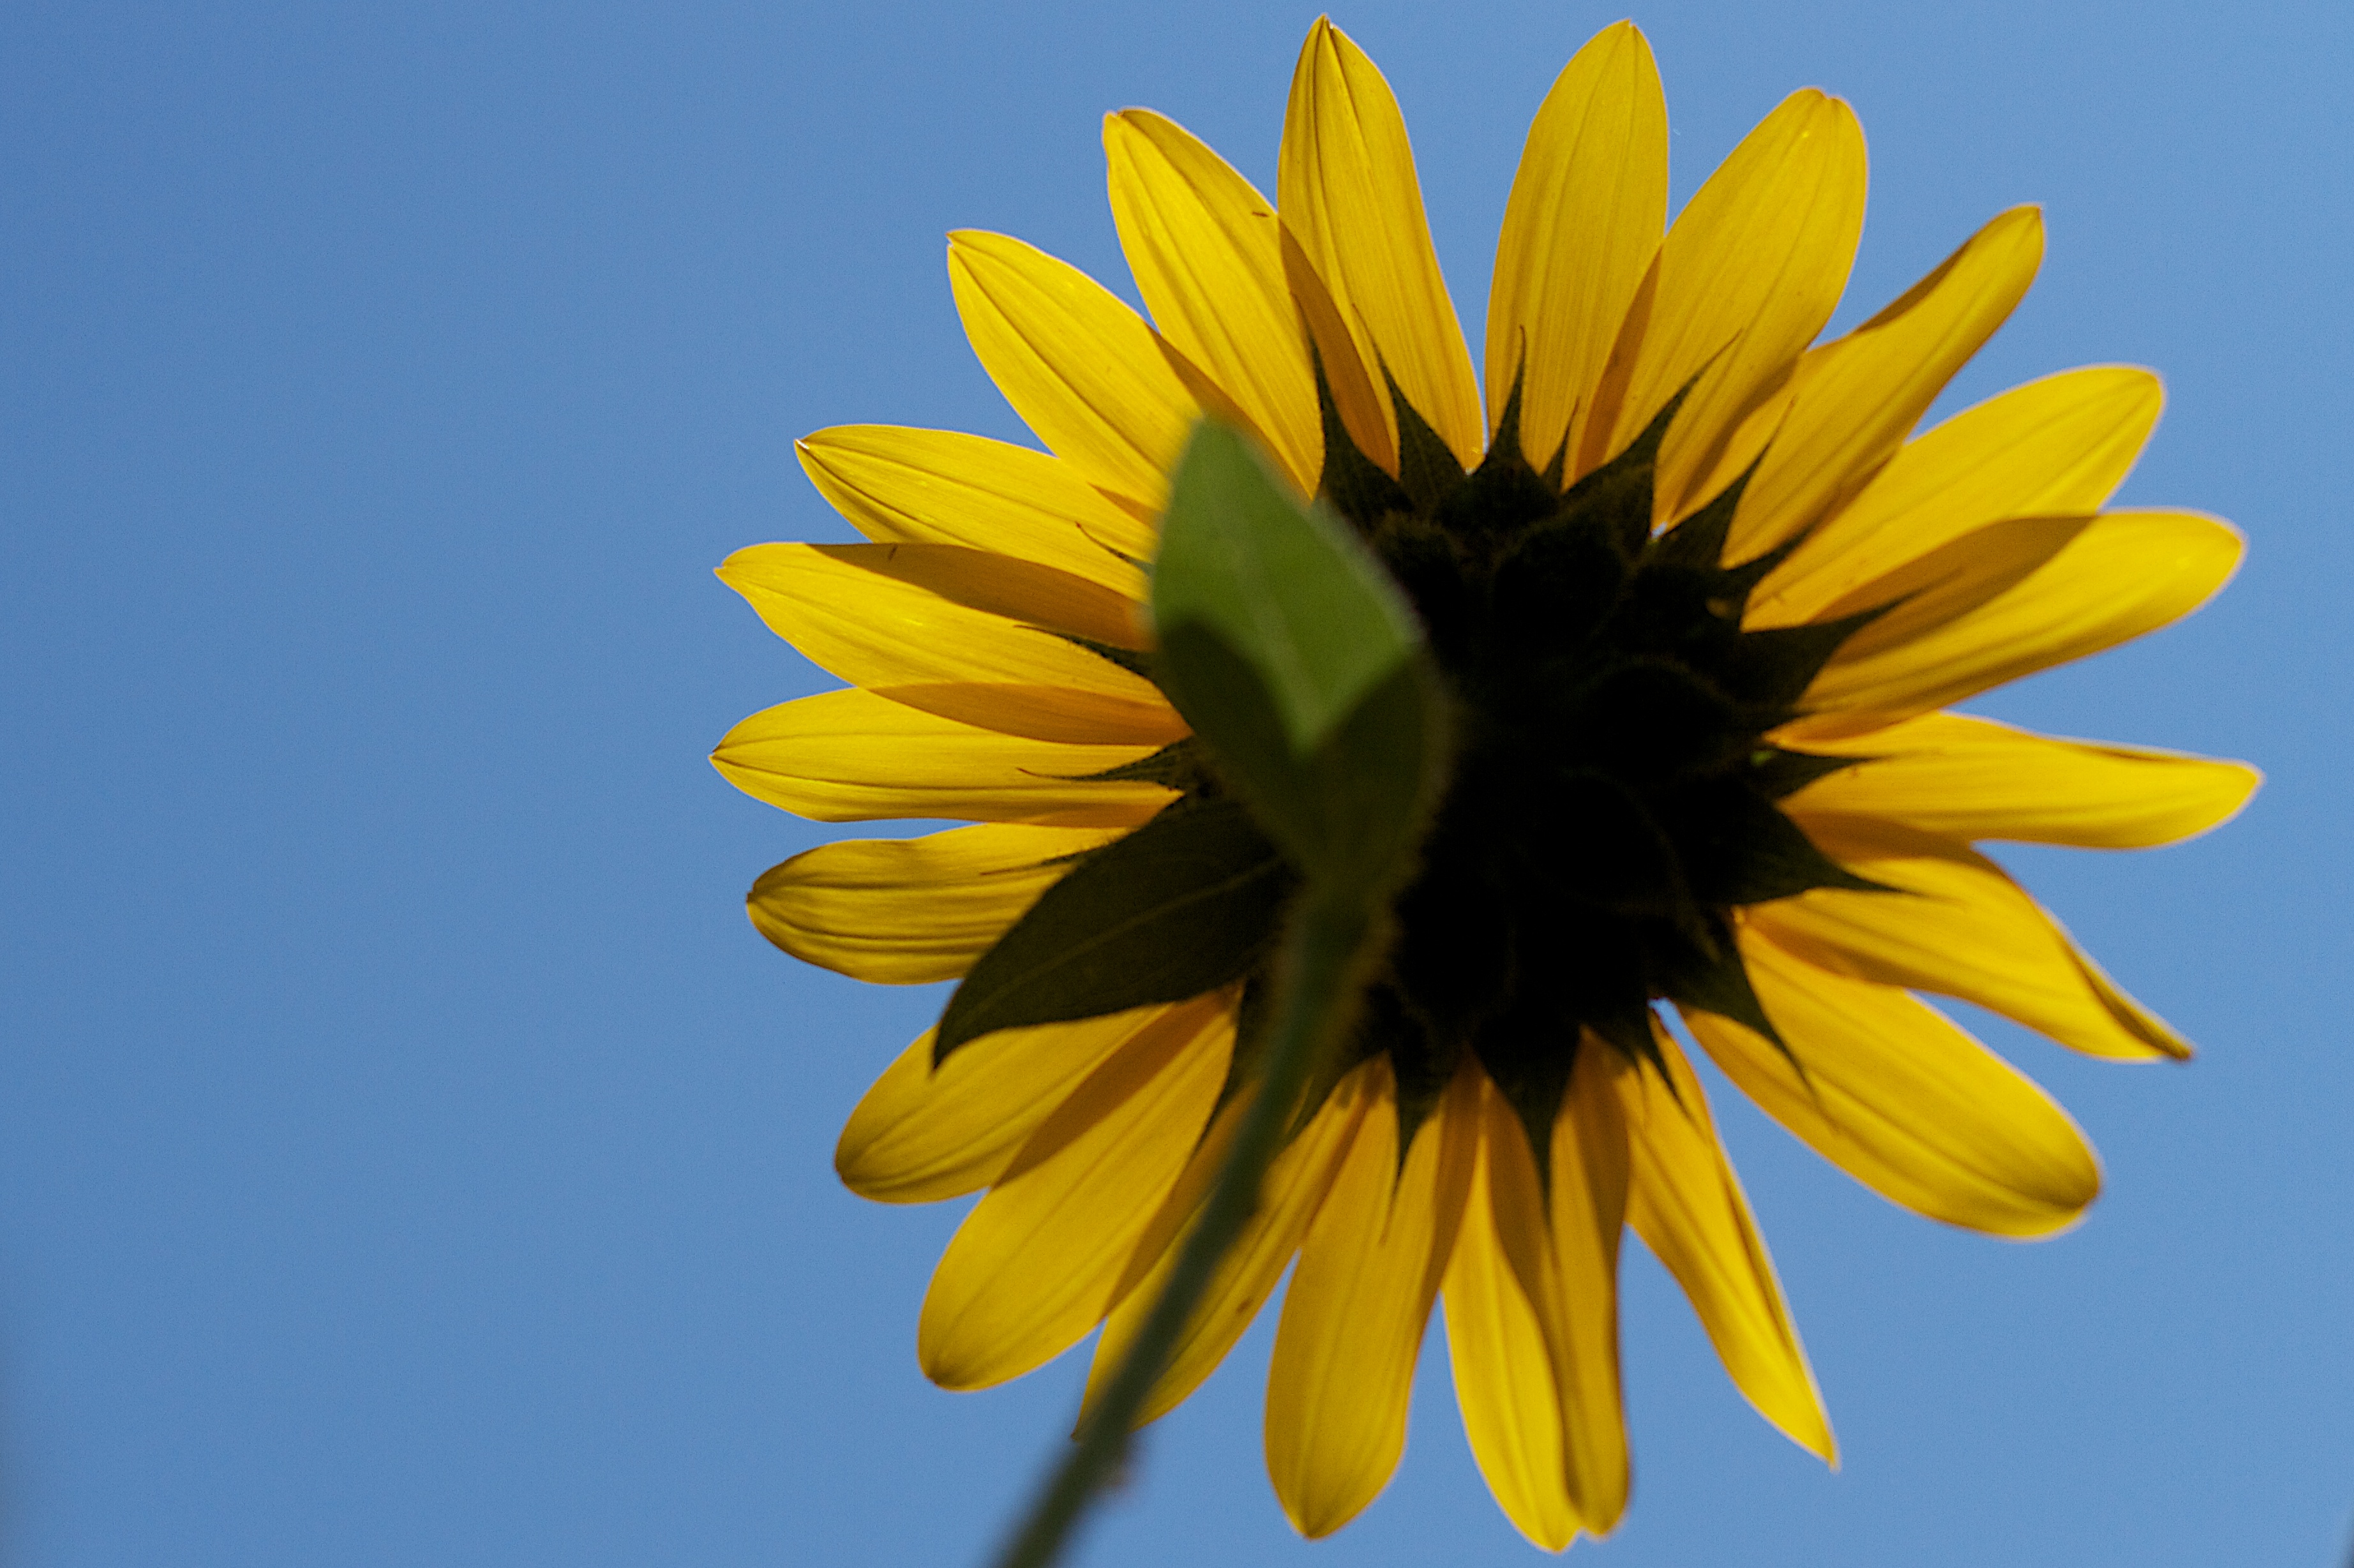
plant, field, flower, petal, yellow, flora, sunflower, wildflower, close up, 2013365, seedforward, macro photography, flowering plant, daisy family, plant stem, land plant